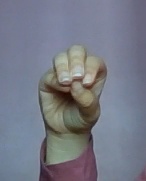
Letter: ha